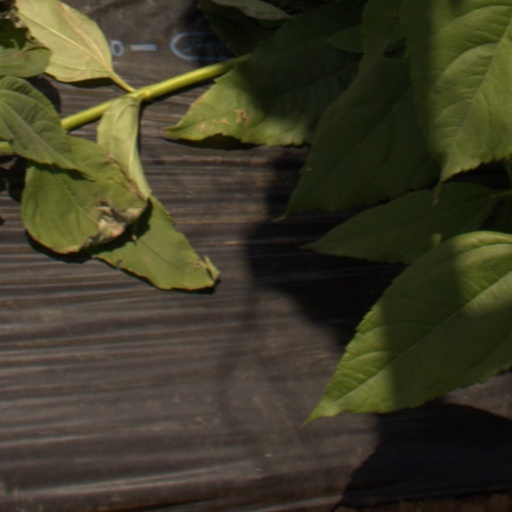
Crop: Jerusalem artichoke